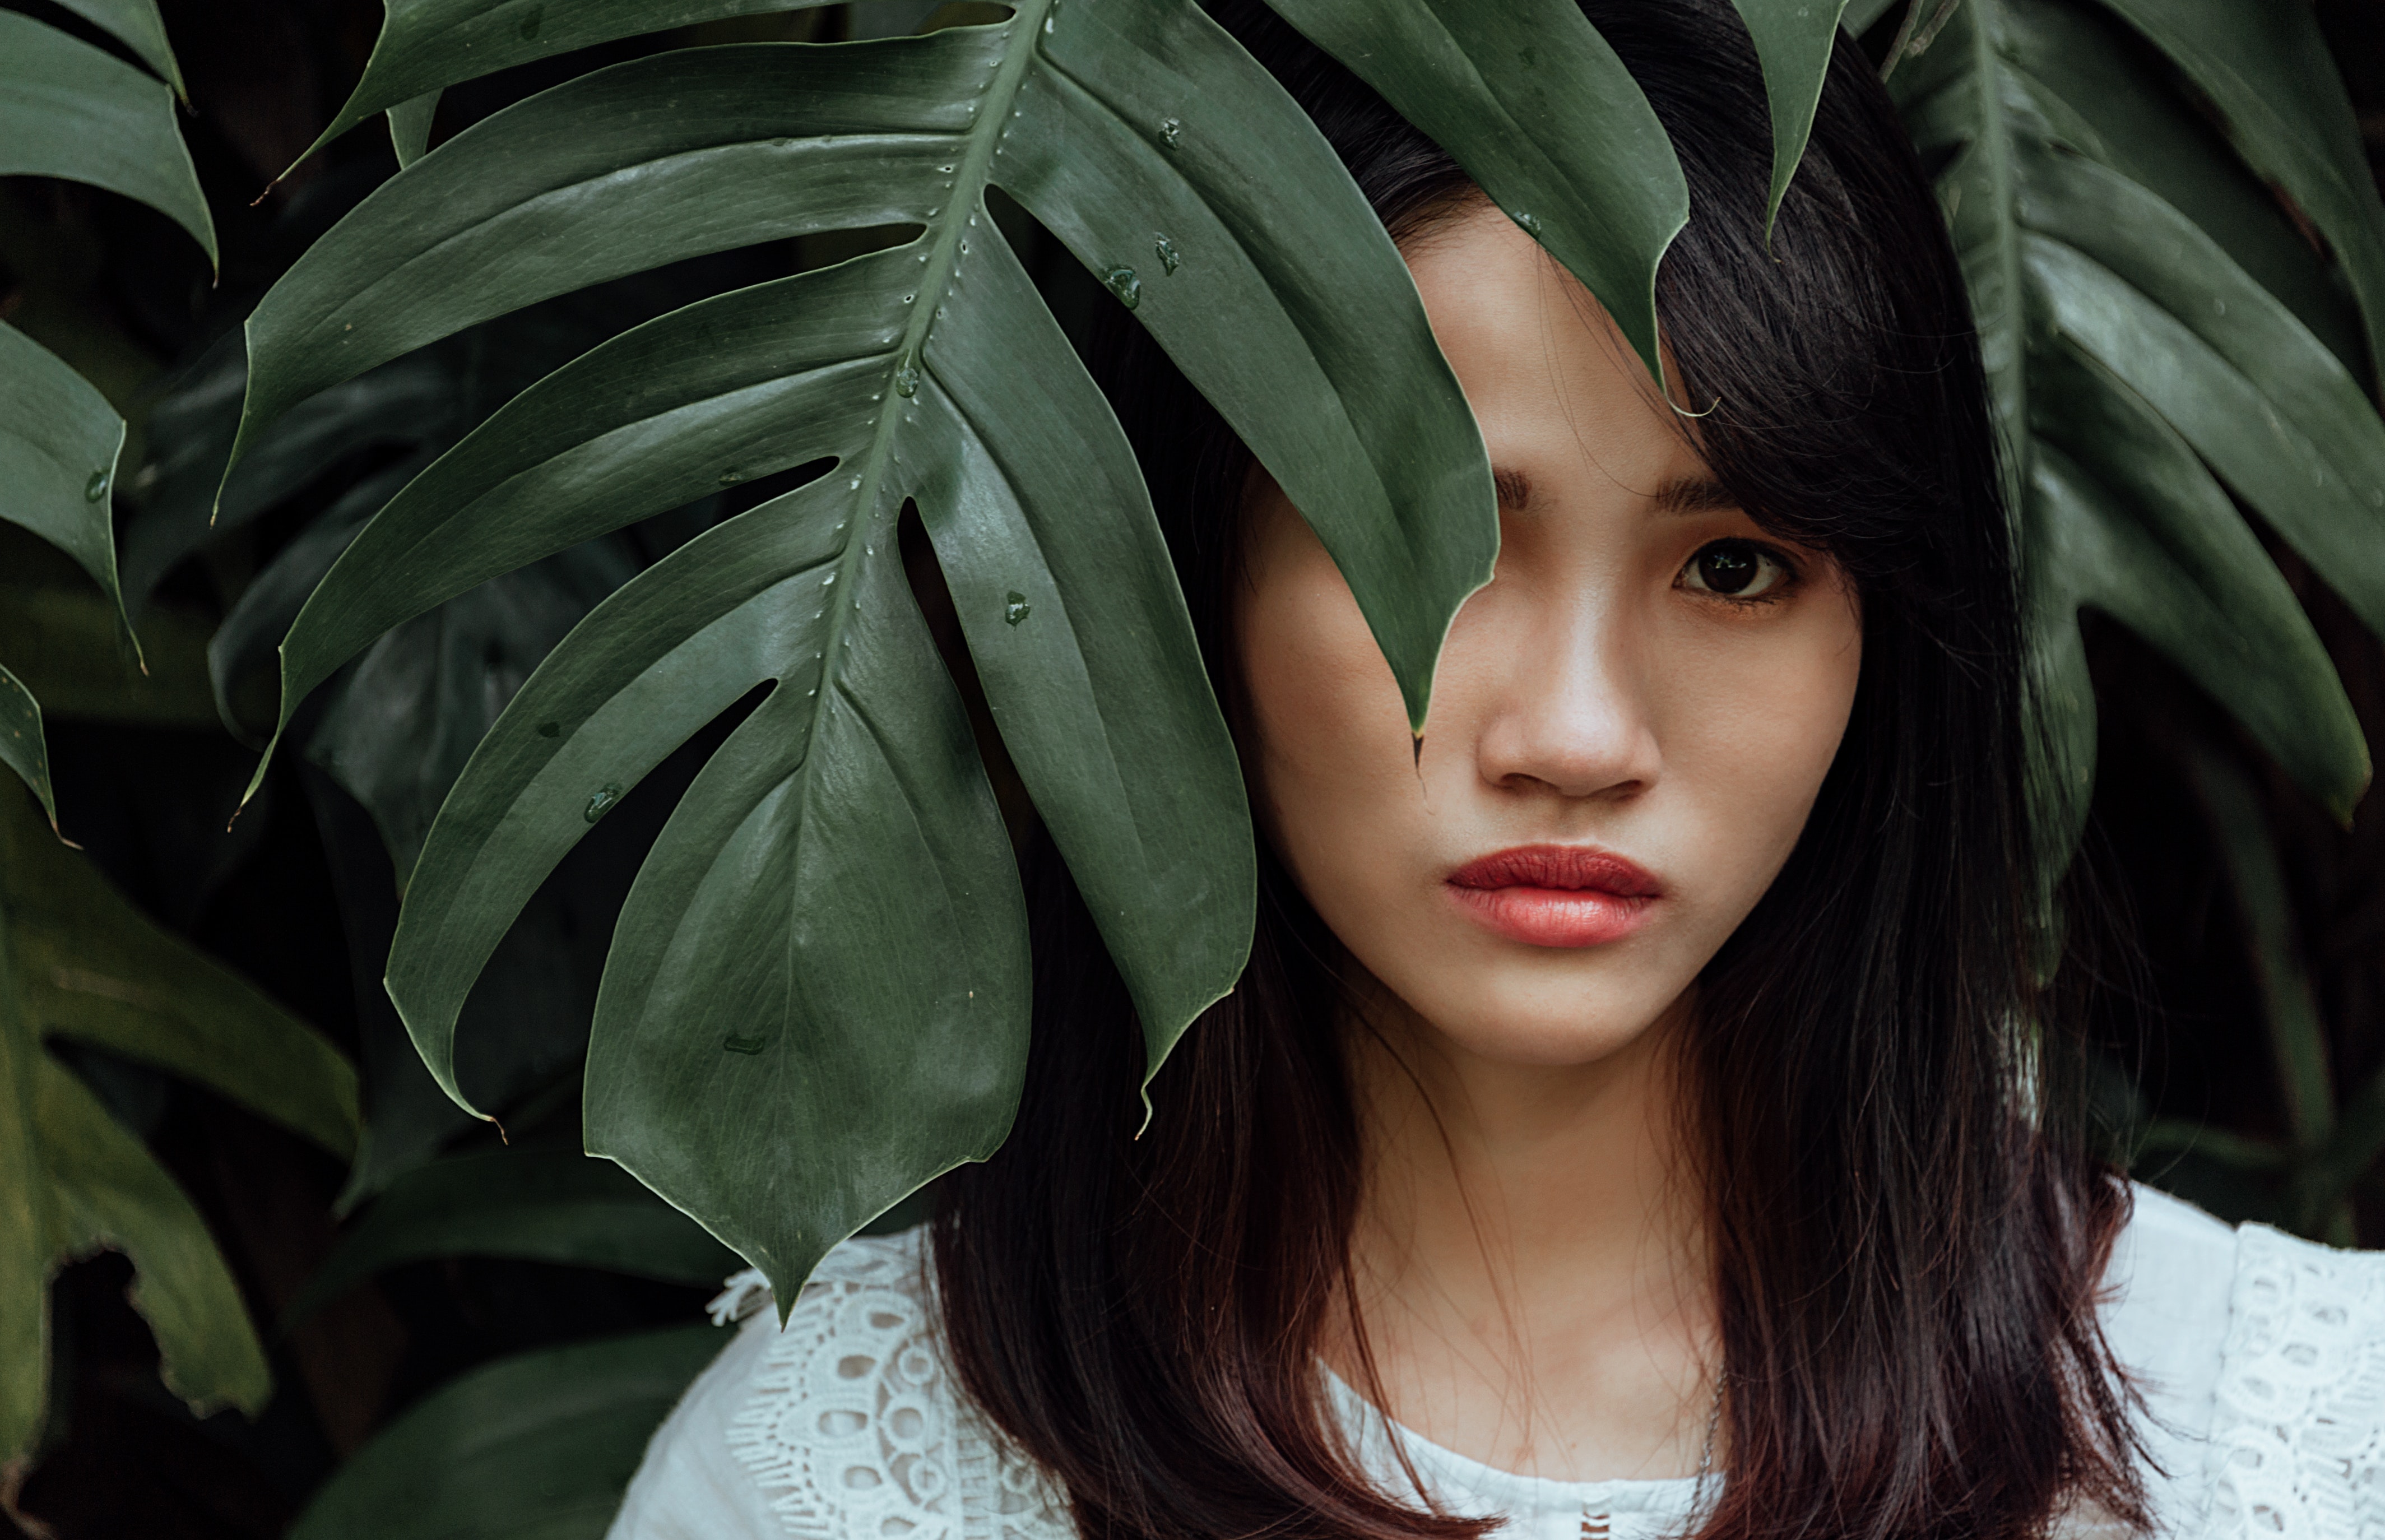
face, hair, green, head, beauty, leaf, eye, plant, lip, organism, iris, photography, long hair, fawn, black hair